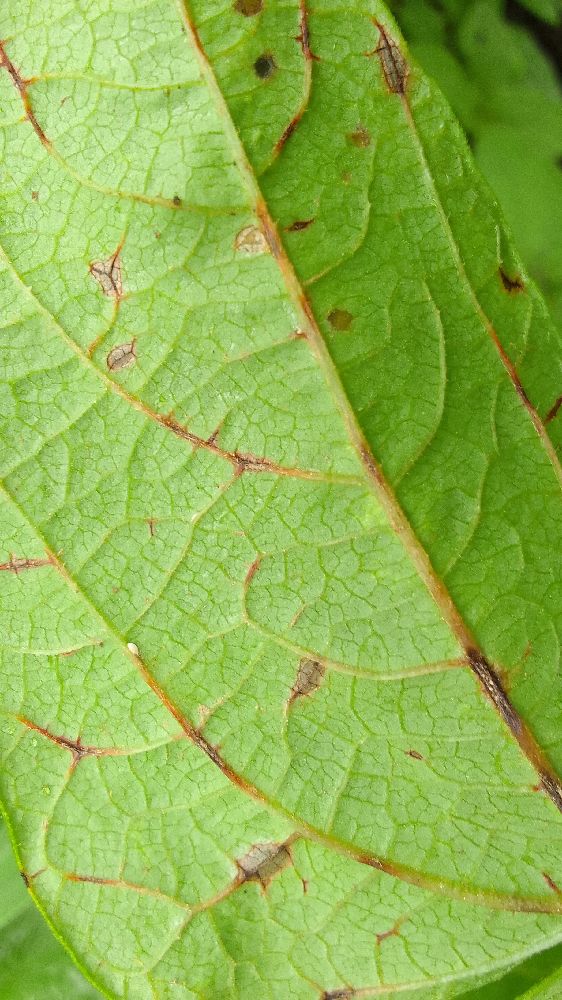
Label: anthracnose